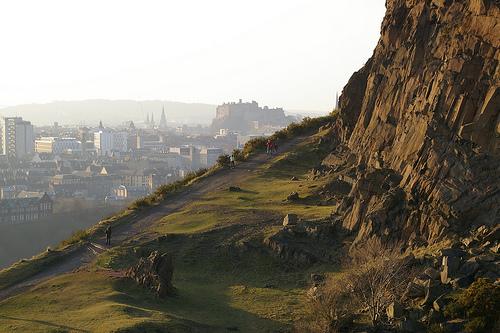
Weather: foggy or hazy